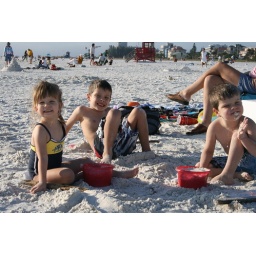
Kids playing in white sand 2